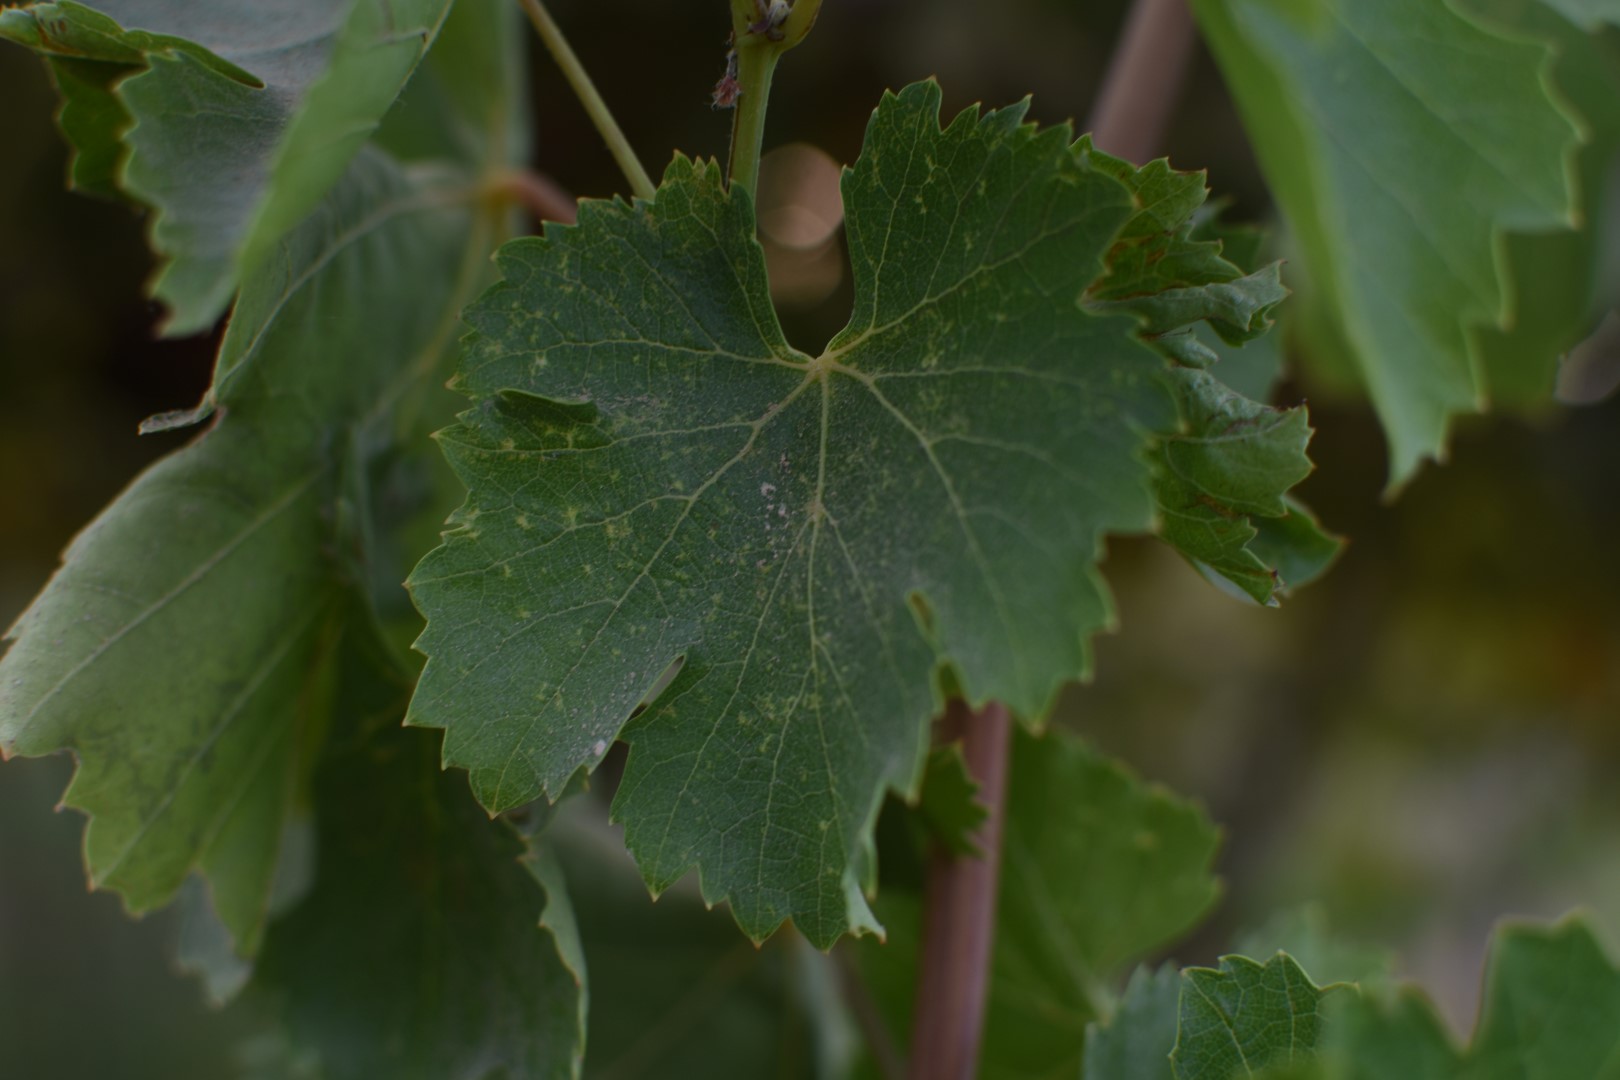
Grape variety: Thompson Seedless